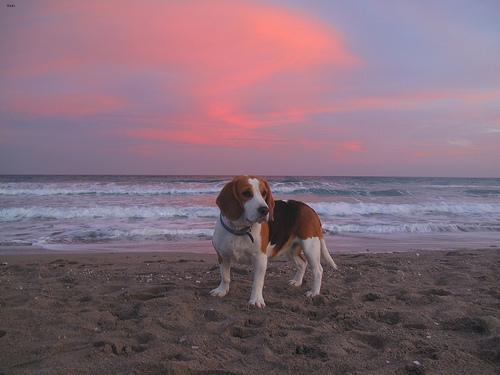
Breed: beagle